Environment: lab
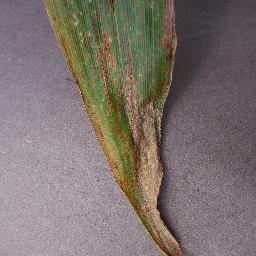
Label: northern_corn_leaf_blight